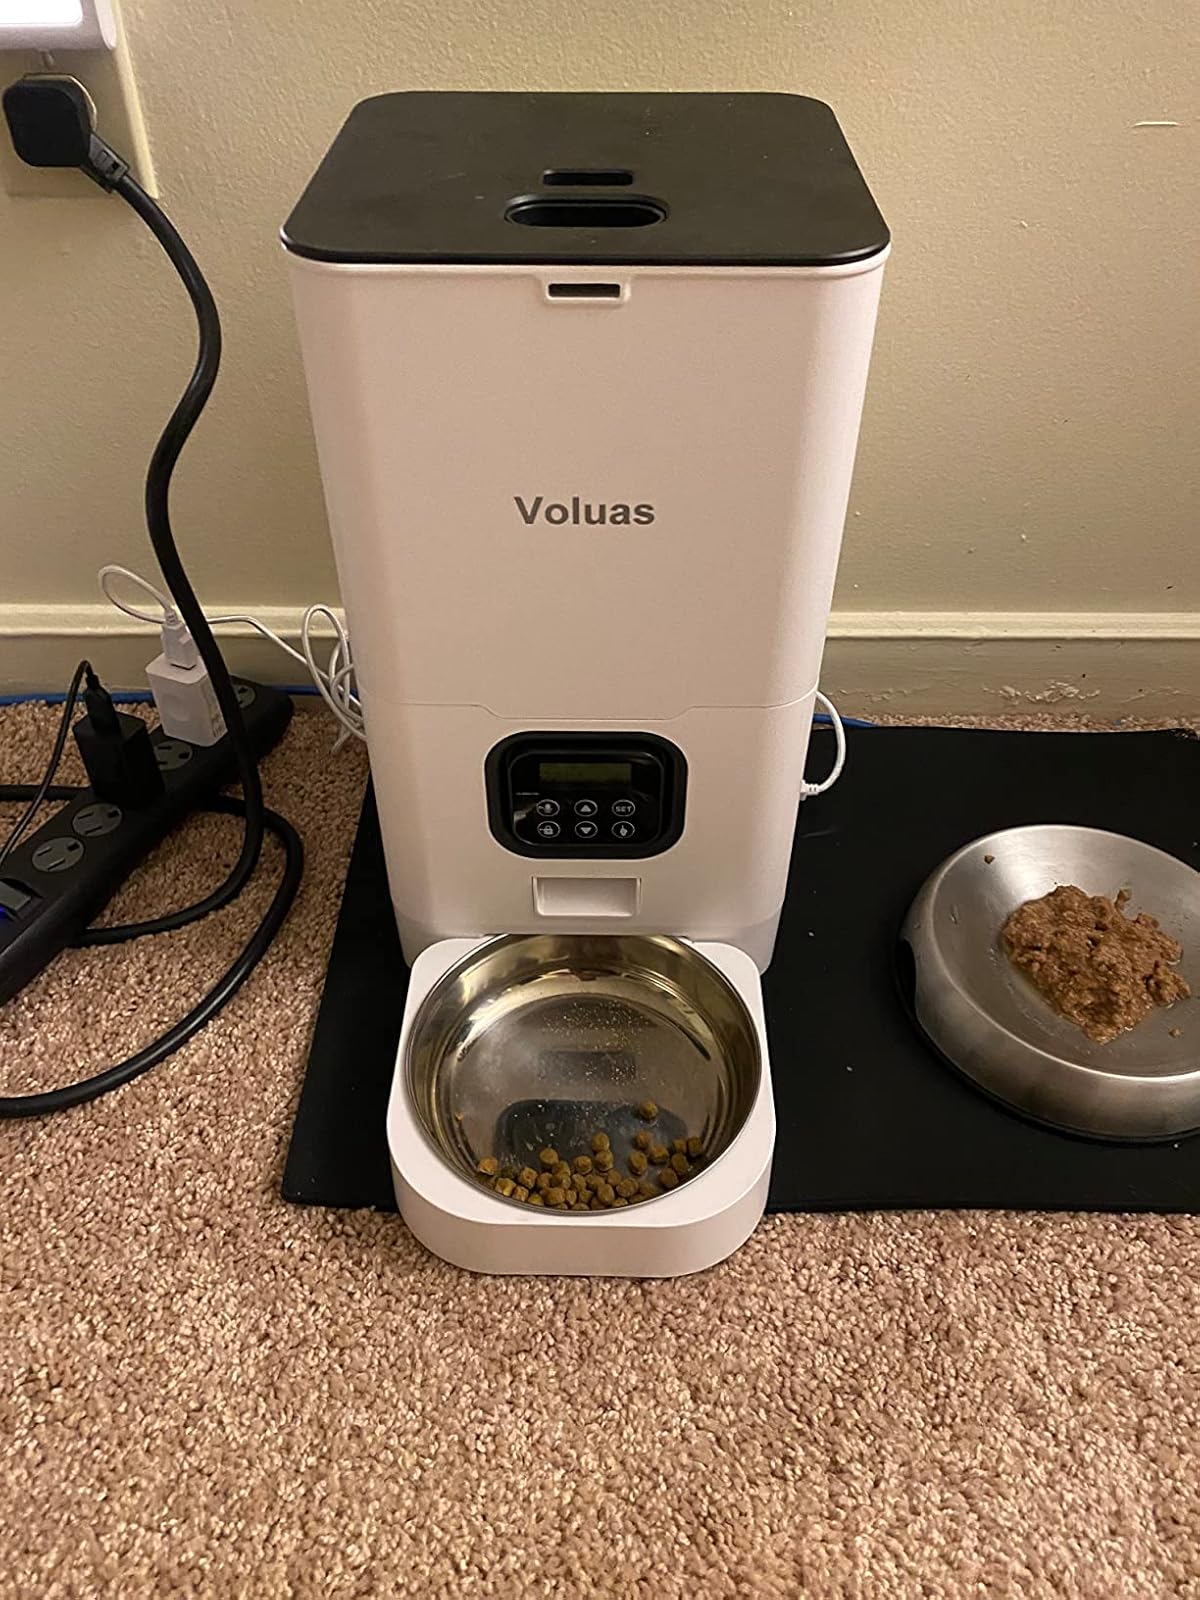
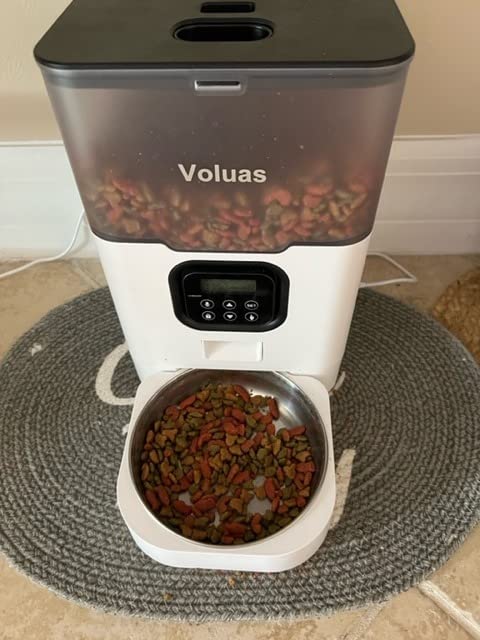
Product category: items_feeder
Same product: no